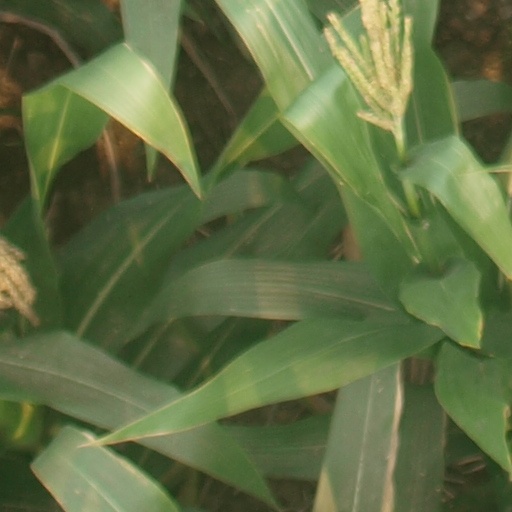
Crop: maize; corn